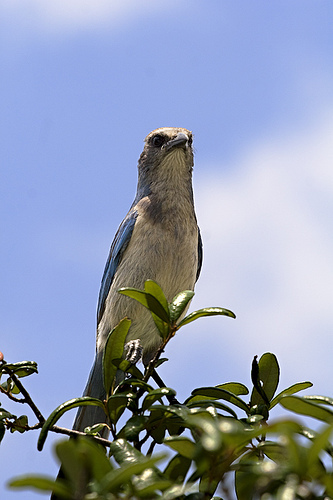
the bird has a black bill that is small.
this medium sized bird is a little smaller than most and has a rustic white head and belly, which transitions beautifully into blue patterned wings.
this bird has agray belly and breast with a gray crown, and blue on its primaries.
this bird is white with blue on its wings and has a long, pointy beak.
a brown bird with blue wing stripes, a tall neck, and a sharp, curved, predatory beak.
this bird is a medium sized bird with grey and white mixed feathers on its throat, chest and belly, and with blue and black feathers on its secondaries and vent.
this bird has wings that are blue and has a white belly
this bird has wings that are blue and has a white belly
this bird has a white breast, rounded head and grey wings.
this bird has black wings and a white chest and belly.
Species: Florida Jay